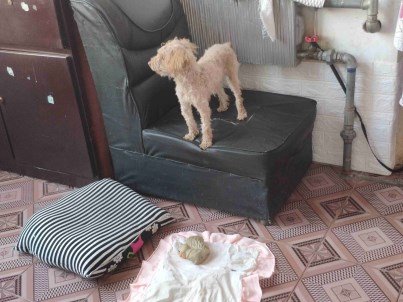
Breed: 7449-n000128-teddy